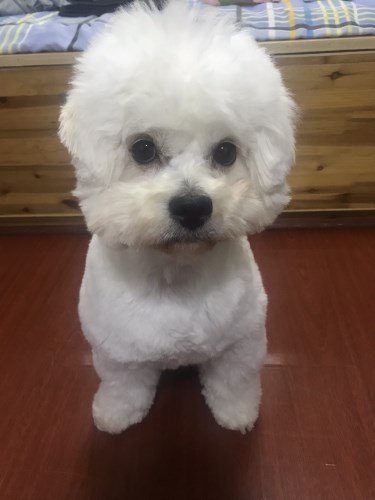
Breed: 3083-n000117-Bichon_Frise